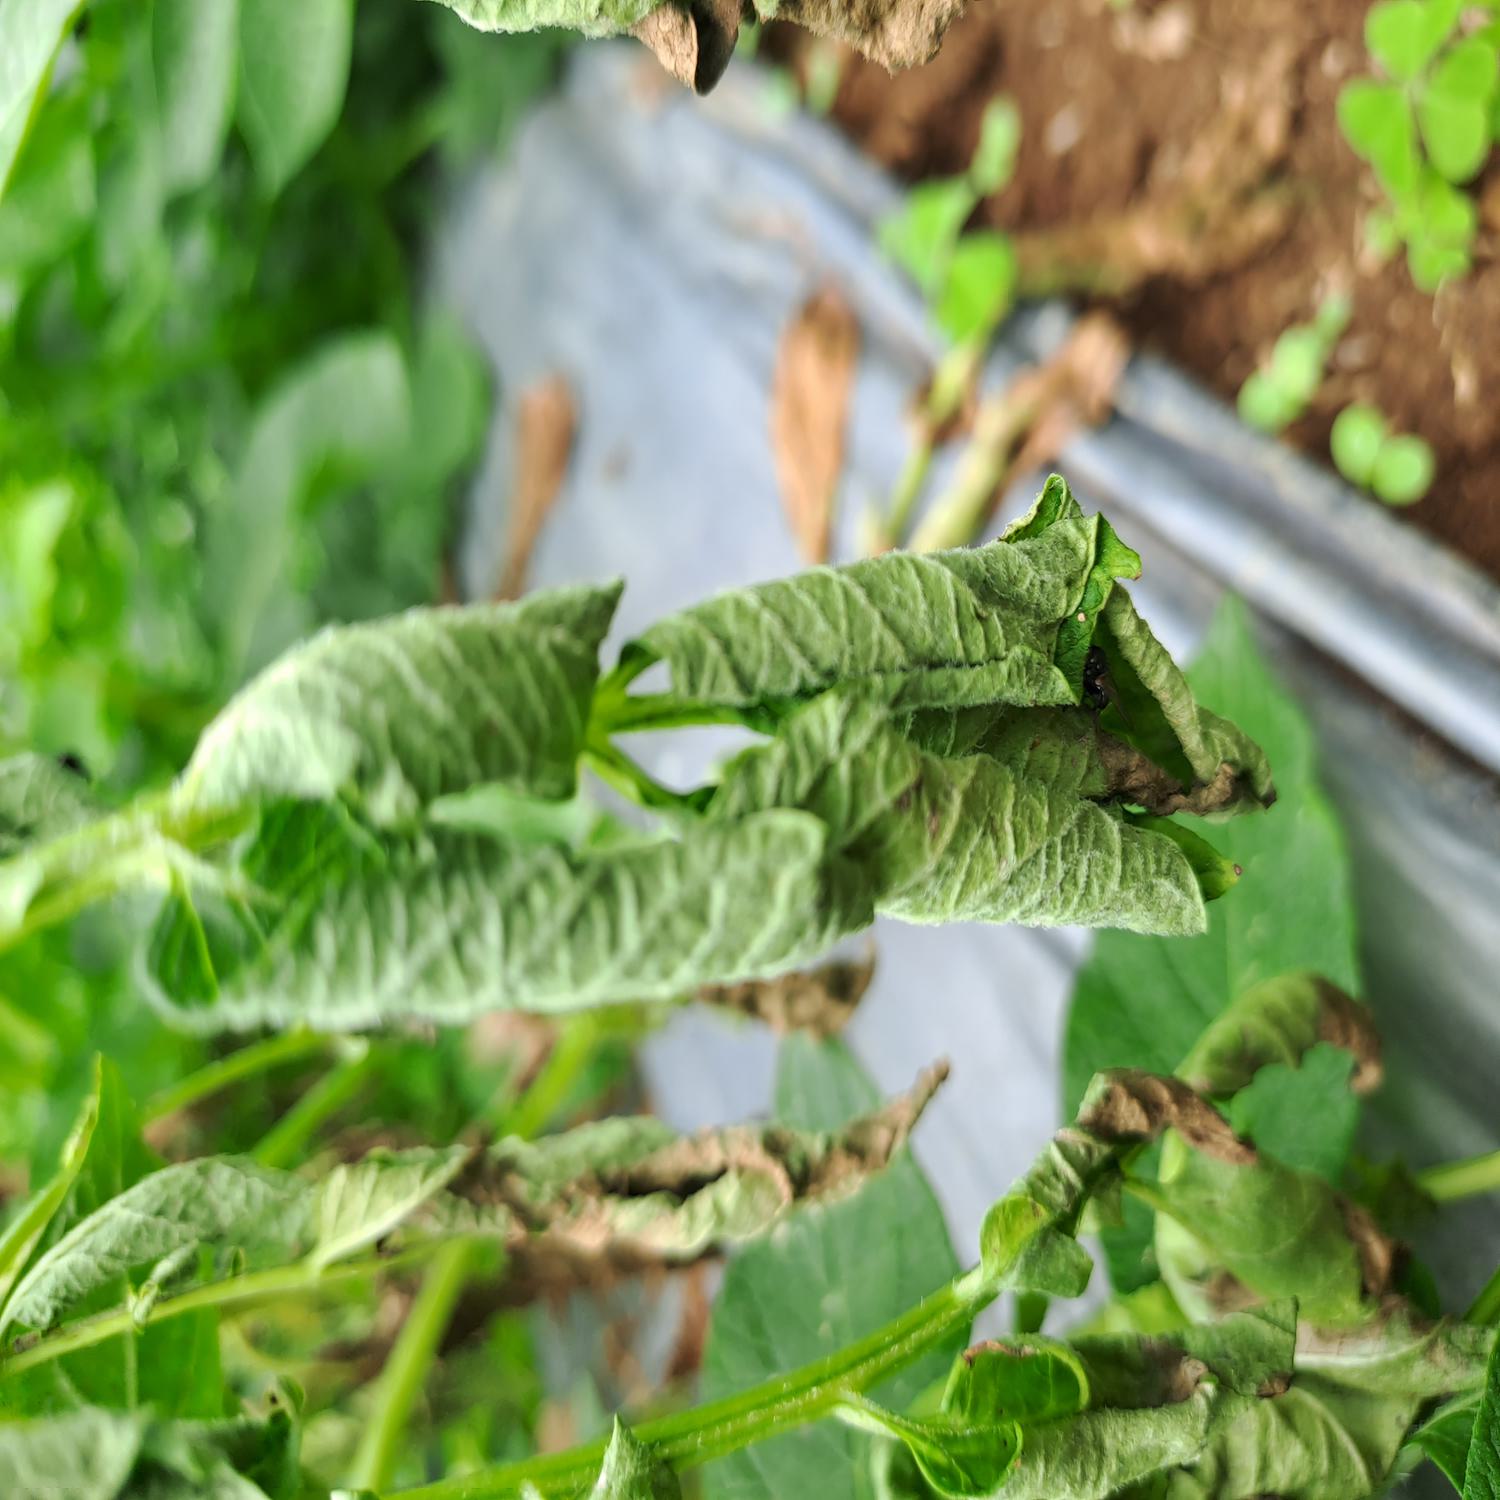
Etiqueta: Pudricion_Parda